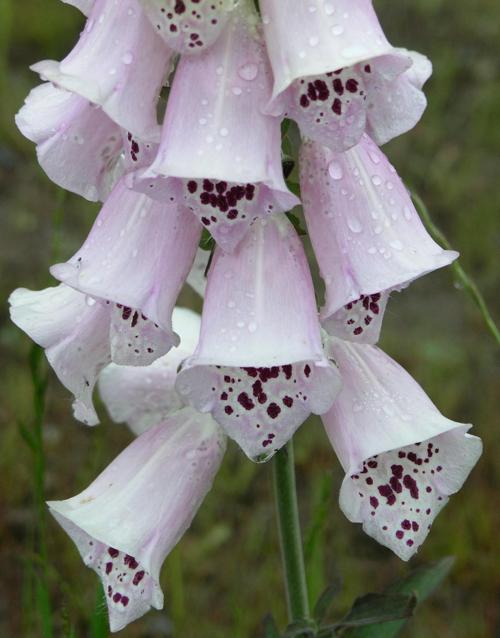
Label: foxglove